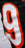
Number: 9